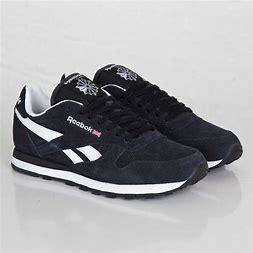
Brand: Reebok
Model: Classic Nylon